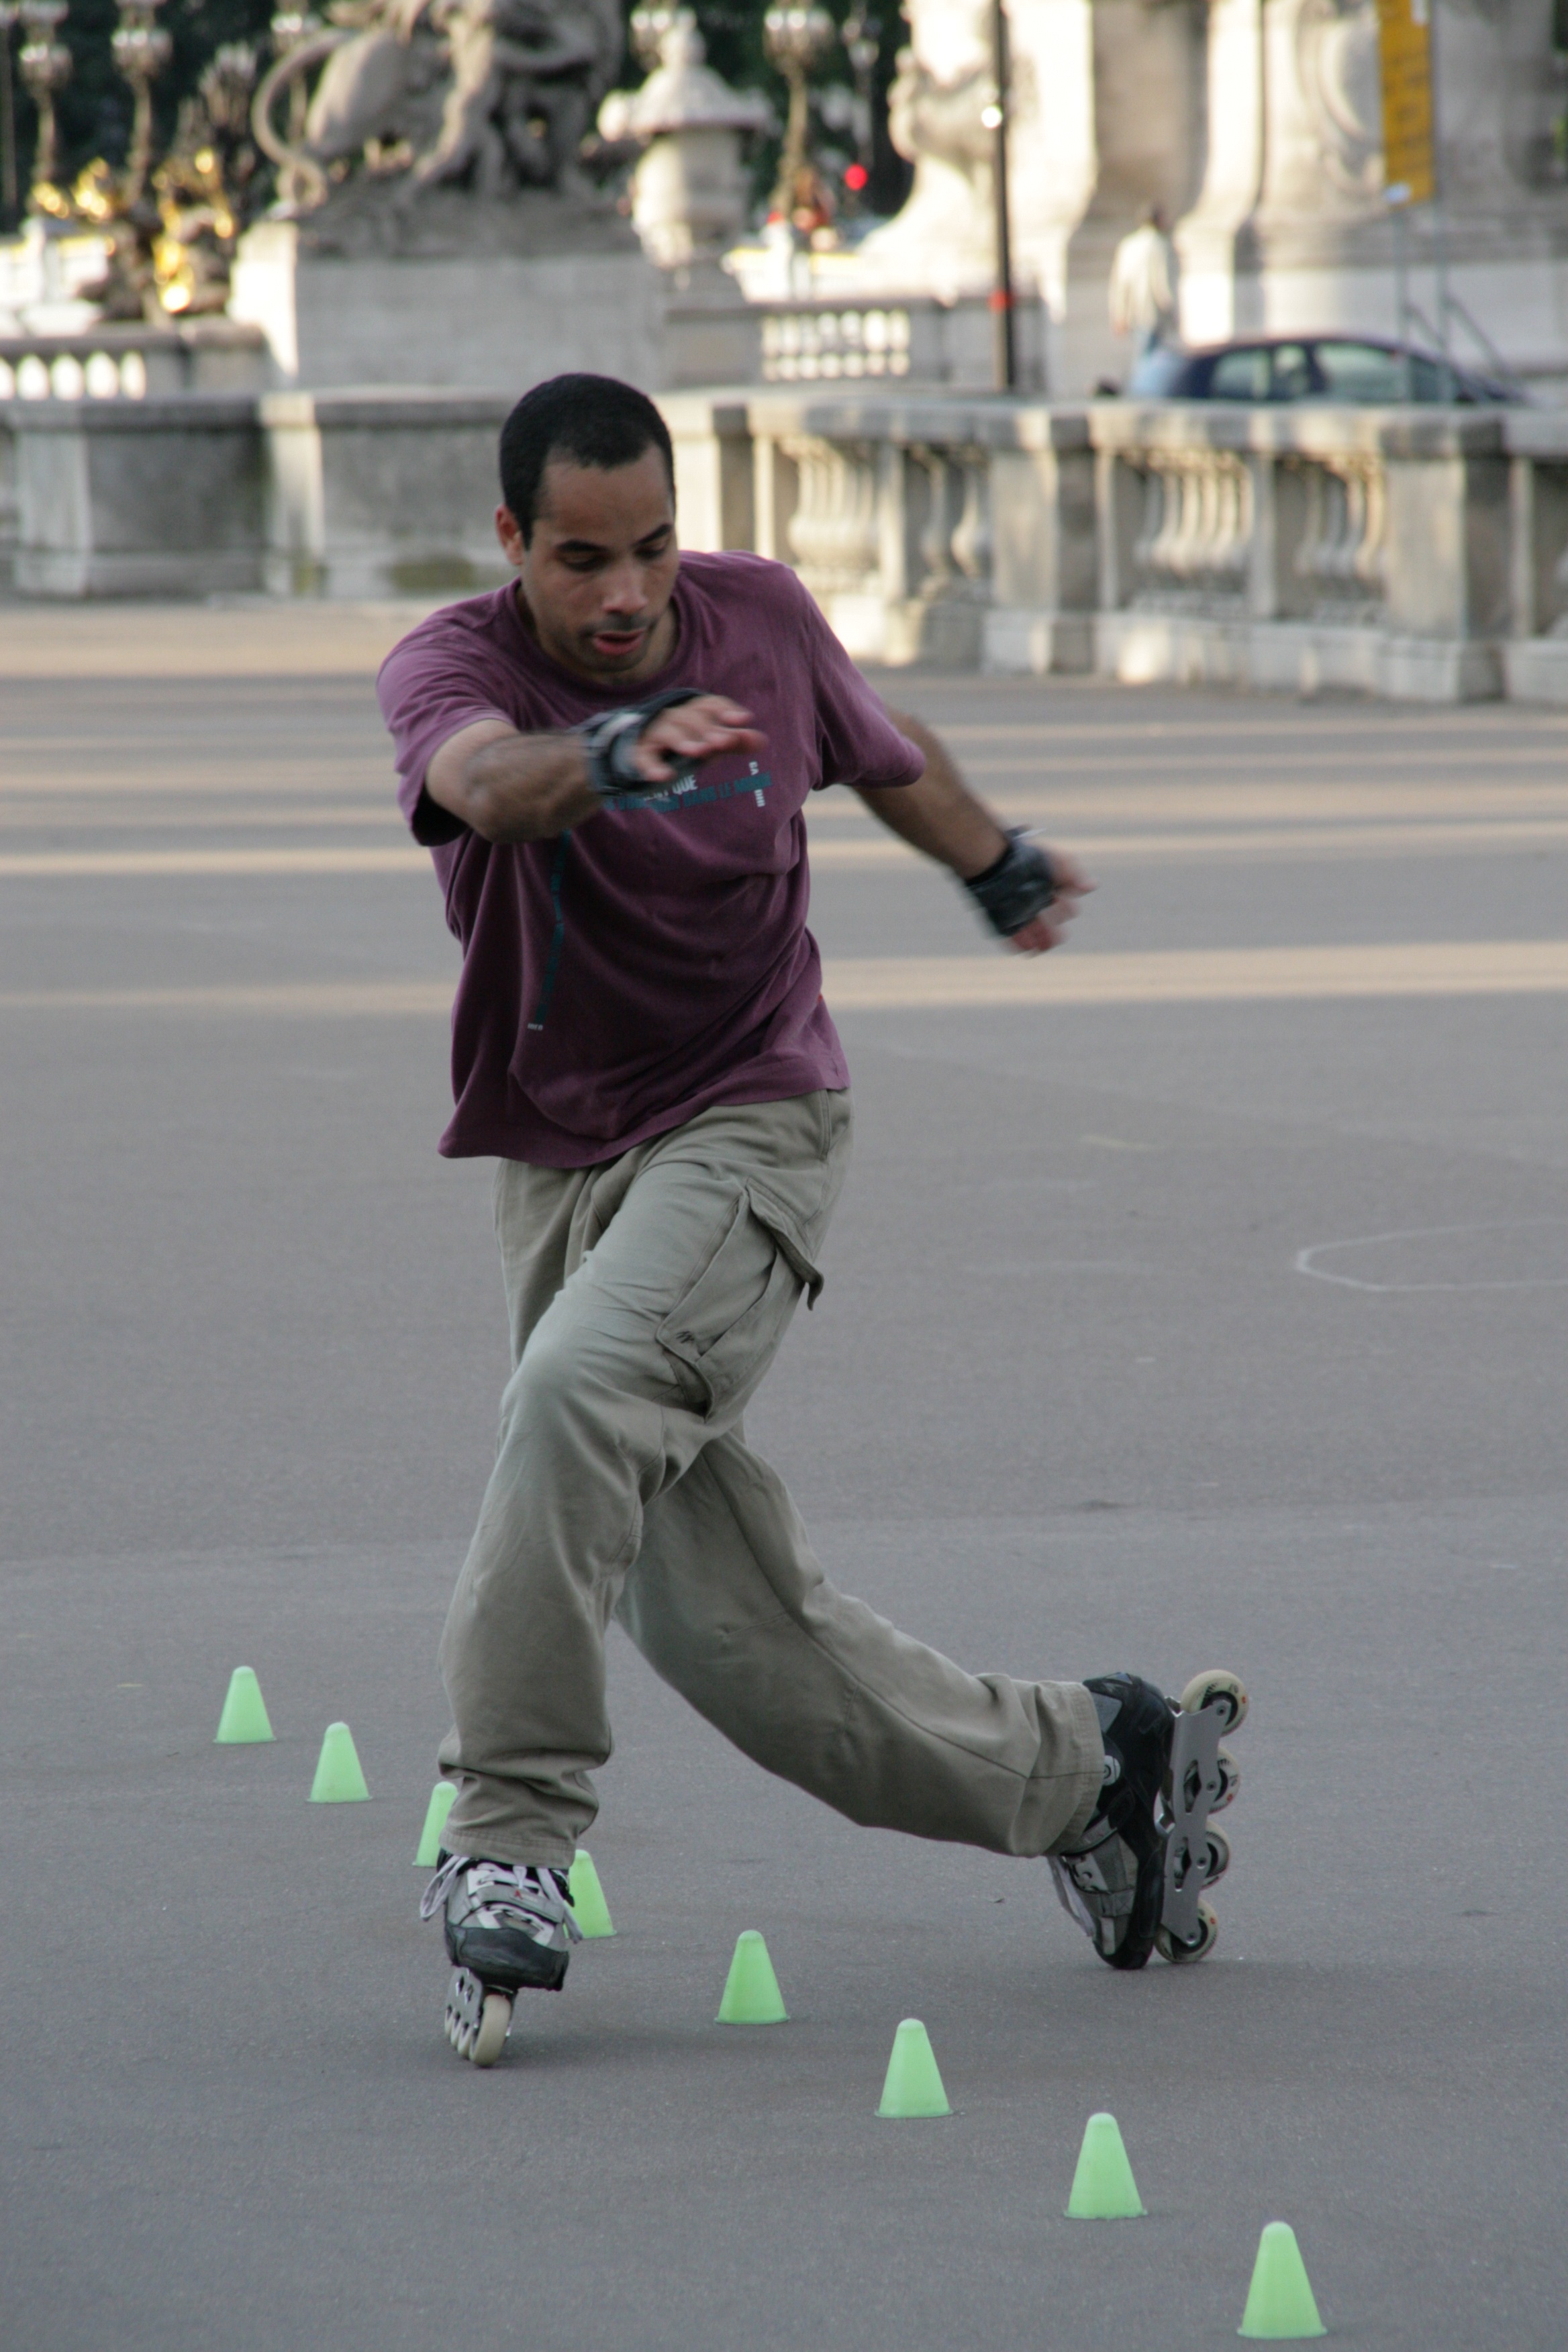
skateboard, skateboarding, travel, exercise, extreme sport, fitness, activity, sports equipment, longboard, sports, skating, footwear, cones, roller skates, inline skating, skateboarding equipment and supplies, longboarding, roller skating, chinese martial arts, roller sport